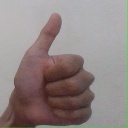
अक्षर: थ